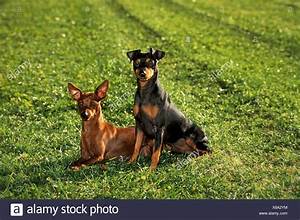
Label: cane